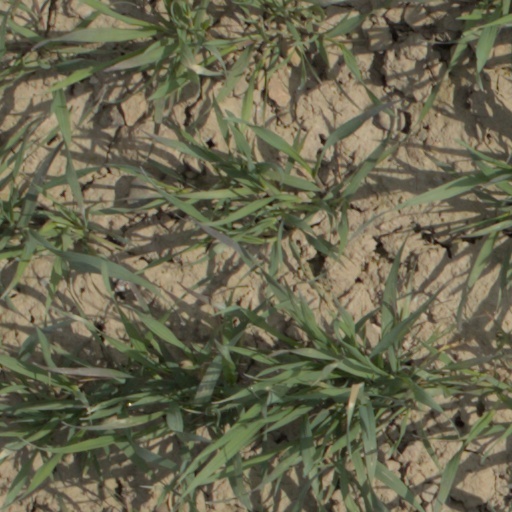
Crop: wheat